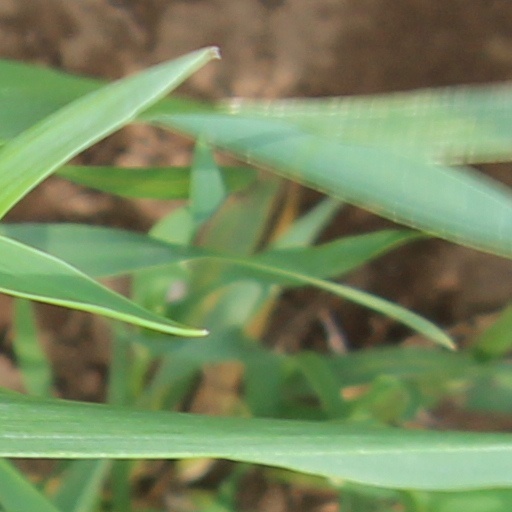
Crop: wheat